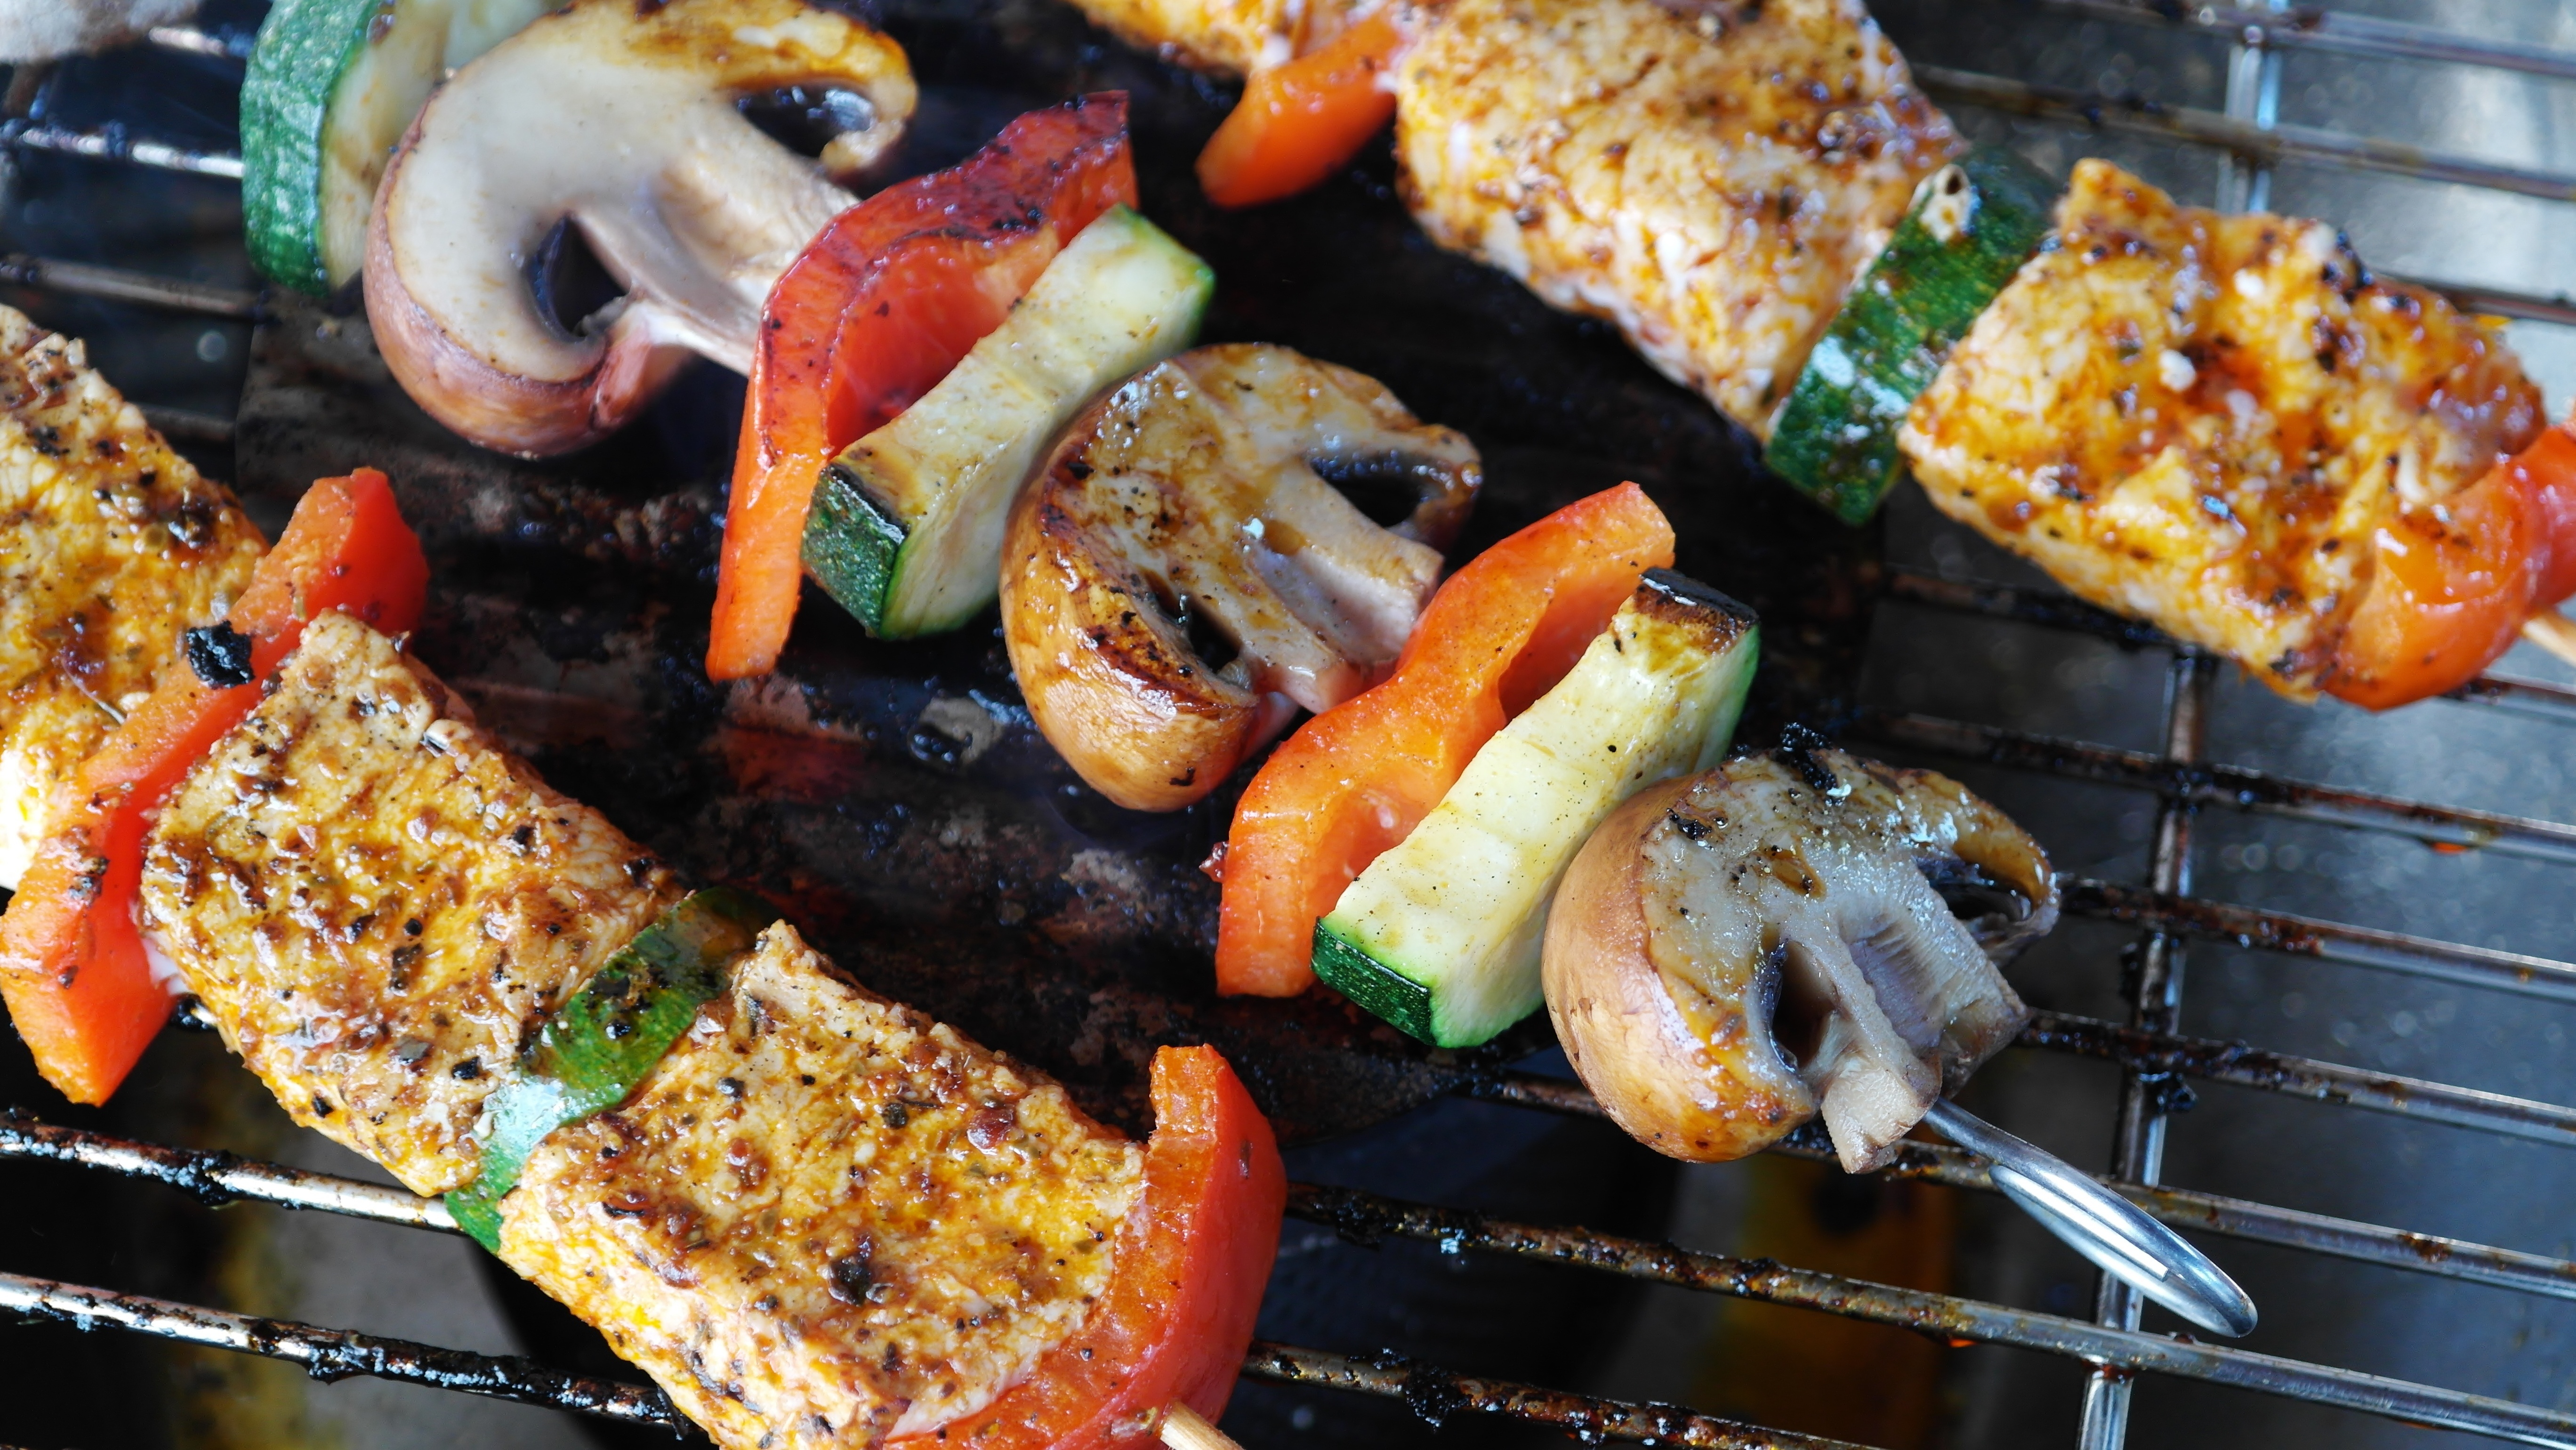
dish, food, cuisine, souvlaki, shashlik, brochette, Shish taouk, ingredient, skewer, grilling, kebab, meat, chicken meat, grillades, barbecue, vegan nutrition, mixed grill, yakitori, produce, barbecue grill, recipe, cooking, outdoor grill, satay, finger food, chicken tikka, mediterranean food, greek food, roasting, pincho, tandoori chicken, Iranian cuisine, teriyaki, vegetable, brazilian food